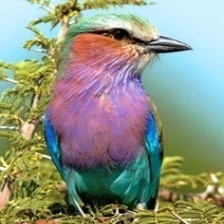
Species: LILAC ROLLER
Scientific name: CORACIAS CAUDATUS